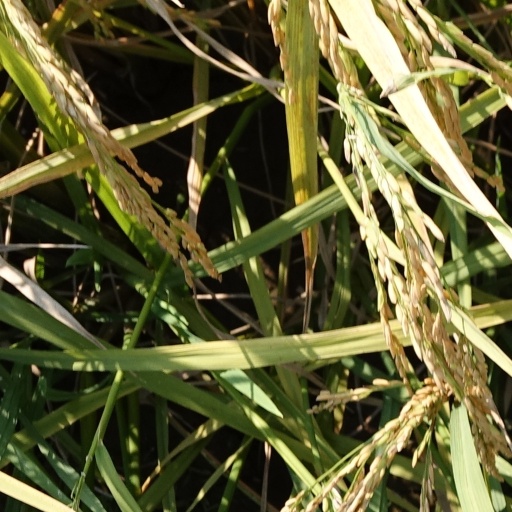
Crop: rice